In the Name of Love: A Texas Tragedy

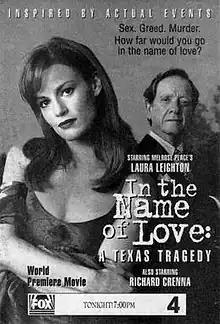

In the Name of Love: A Texas Tragedy is a 1995 American film loosely based on the story of Ralph Hand III, and his ex-wife Olivia Browning. It aired September 12, 1995 on FOX.